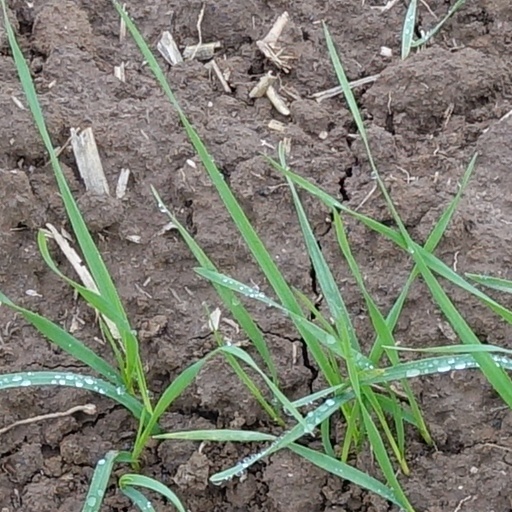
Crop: wheat